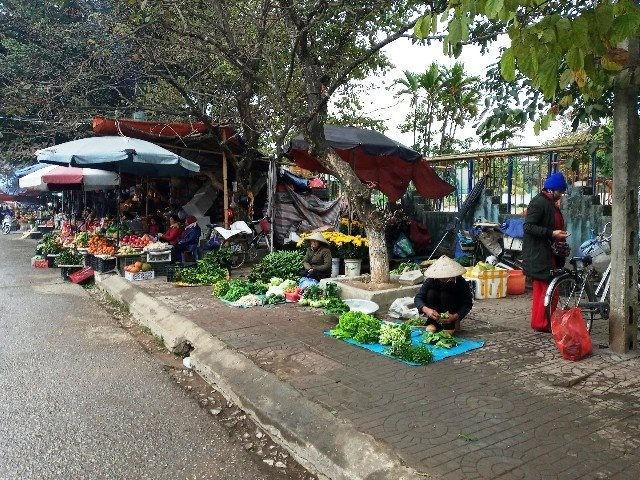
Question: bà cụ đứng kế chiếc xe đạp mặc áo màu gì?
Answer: màu đen